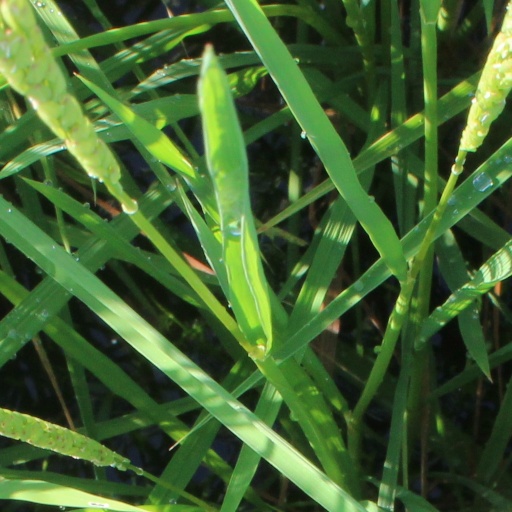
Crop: rice